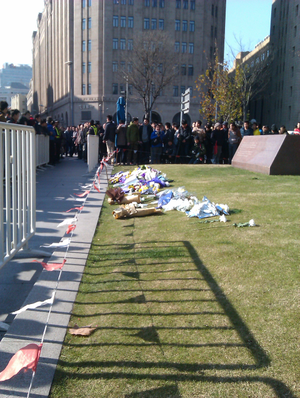
La bousculade du Nouvel An 2015 à Shanghai est une bousculade qui s'est produite le 31 décembre 2014, à la suite de mouvements de foule parmi les personnes massées pour le Nouvel An à Shanghai, en Chine. 36 personnes ont perdu la vie et 49 autres ont été blessées. La bousculade a eu lieu 25 minutes avant minuit sur le Bund, la célèbre promenade le long du Huangpu. Des personnes ont été mortellement piétinées.